Kirtland Air Force Base

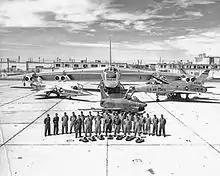
4925th Test Group (Nuclear) at Kirtland Air Force Base in New Mexico. In addition to two B-47s (not pictured), the group's fleet included two Boeing B-52s (one is pictured in the rear) and three fighters — from left, a Lockheed F-104, a Fiat G-91, and a North American F-100.

AFSWC's Research Directorate became a focal point for USAF research in nuclear matters and advanced weaponry. Its mission was to "conduct applied research in the fields of nuclear weapons analysis, requirements and development, and to advise Air Force Special Weapons Center staff on nuclear research matters". In 1953 the Research Directorate began a weapons data-indexing project and maintained a technical library for all data on USAF contributions to the atomic energy program. The Research Directorate essentially led the charge in USAF efforts to conduct special weapons testing for weapons survivability and vulnerability. It also provided the groundwork for USAF interest in directed energy and weapons.